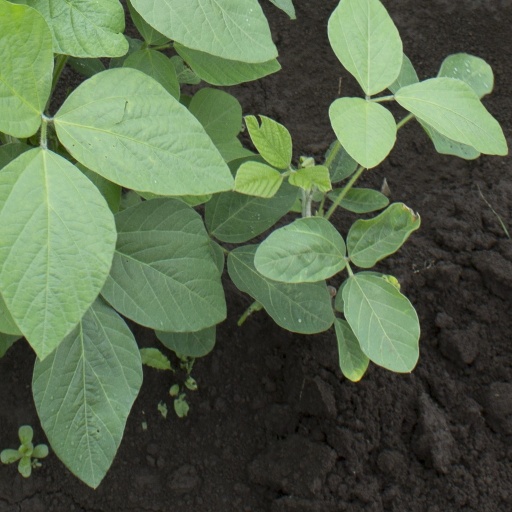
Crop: soybean